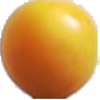
Label: cherry_wax_yellow